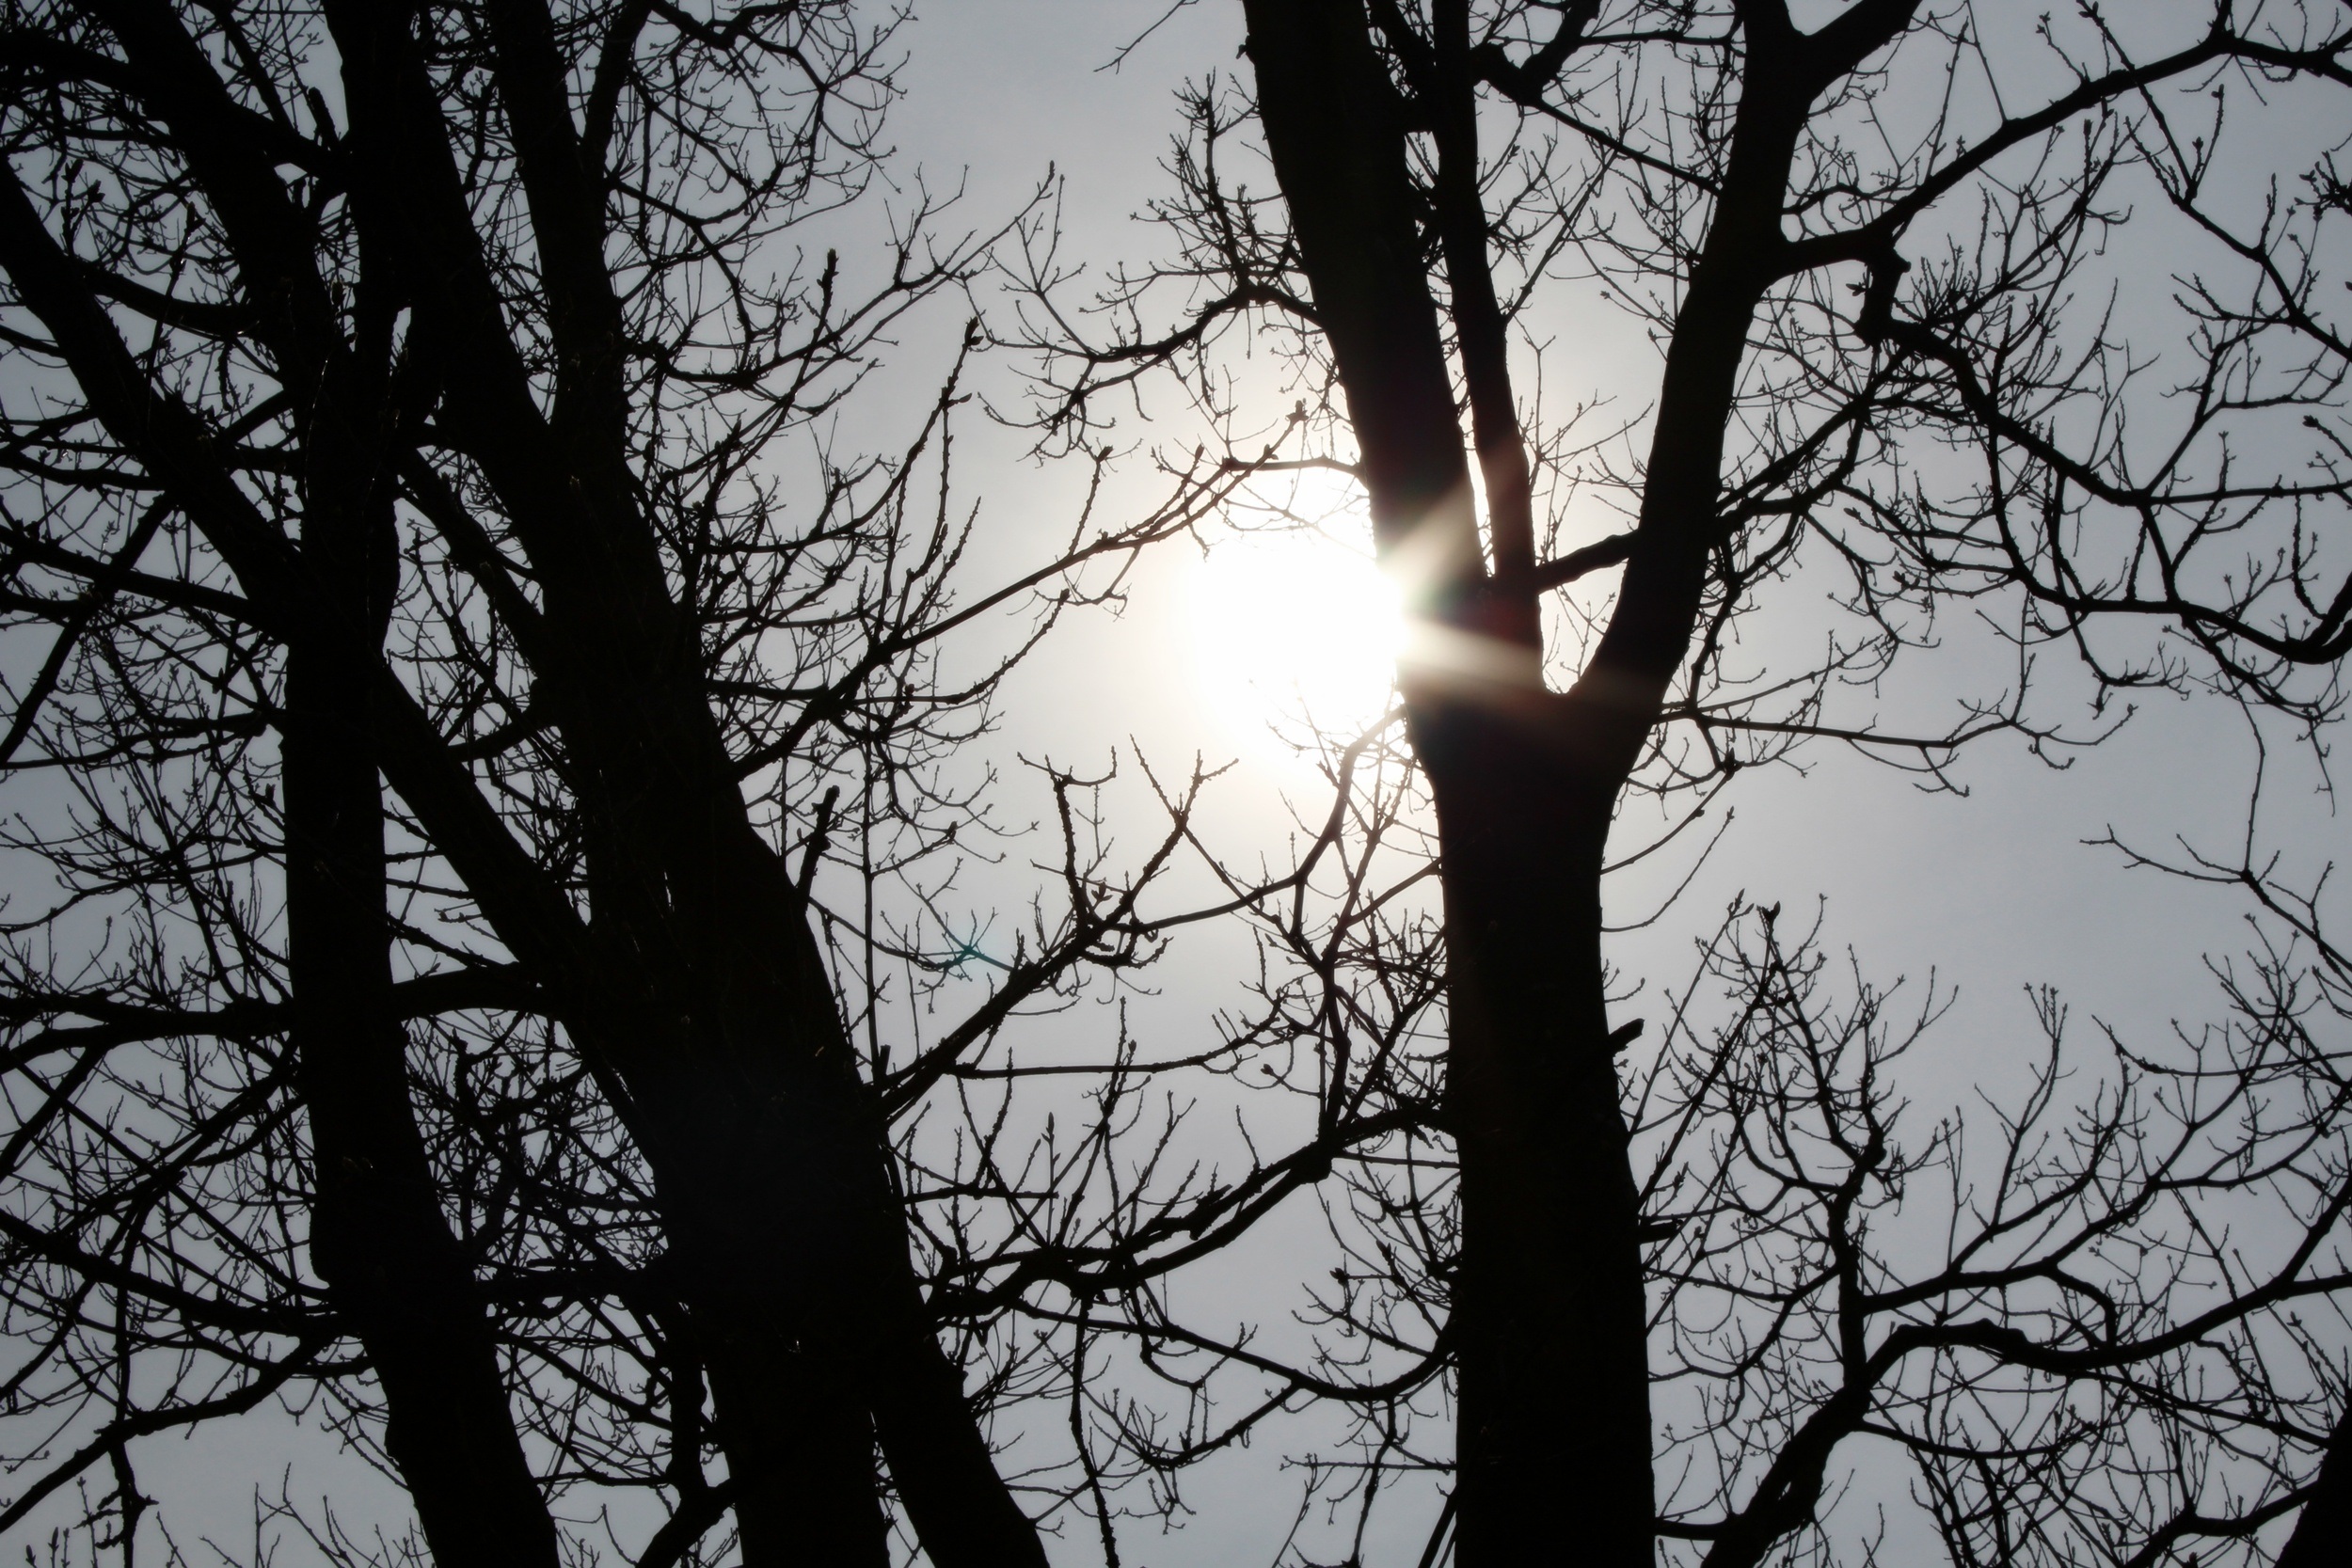
landscape, tree, nature, forest, branch, silhouette, winter, light, black and white, plant, sky, sun, sunlight, atmosphere, spring, golden, reflection, romance, romantic, darkness, monochrome, season, motivation, art, background, gold, psychology, branches, rays, beautiful, psyche, quiet, shiny, mood, sunbeam, atmospheric, therapy, back light, golden light, monochrome photography, light body, atmospheric phenomenon, woody plant